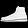
Label: Ankle boot